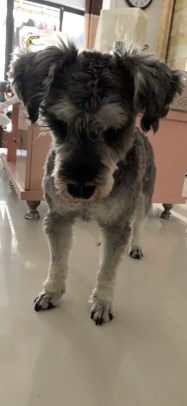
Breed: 2342-n000102-miniature_schnauzer